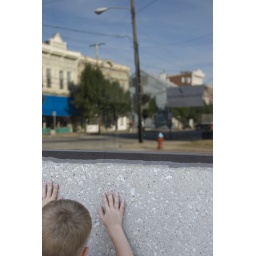
My son trying to look in a window that is reflecting Main Street in Cynthiana, KY. Oct. 1, 2007.